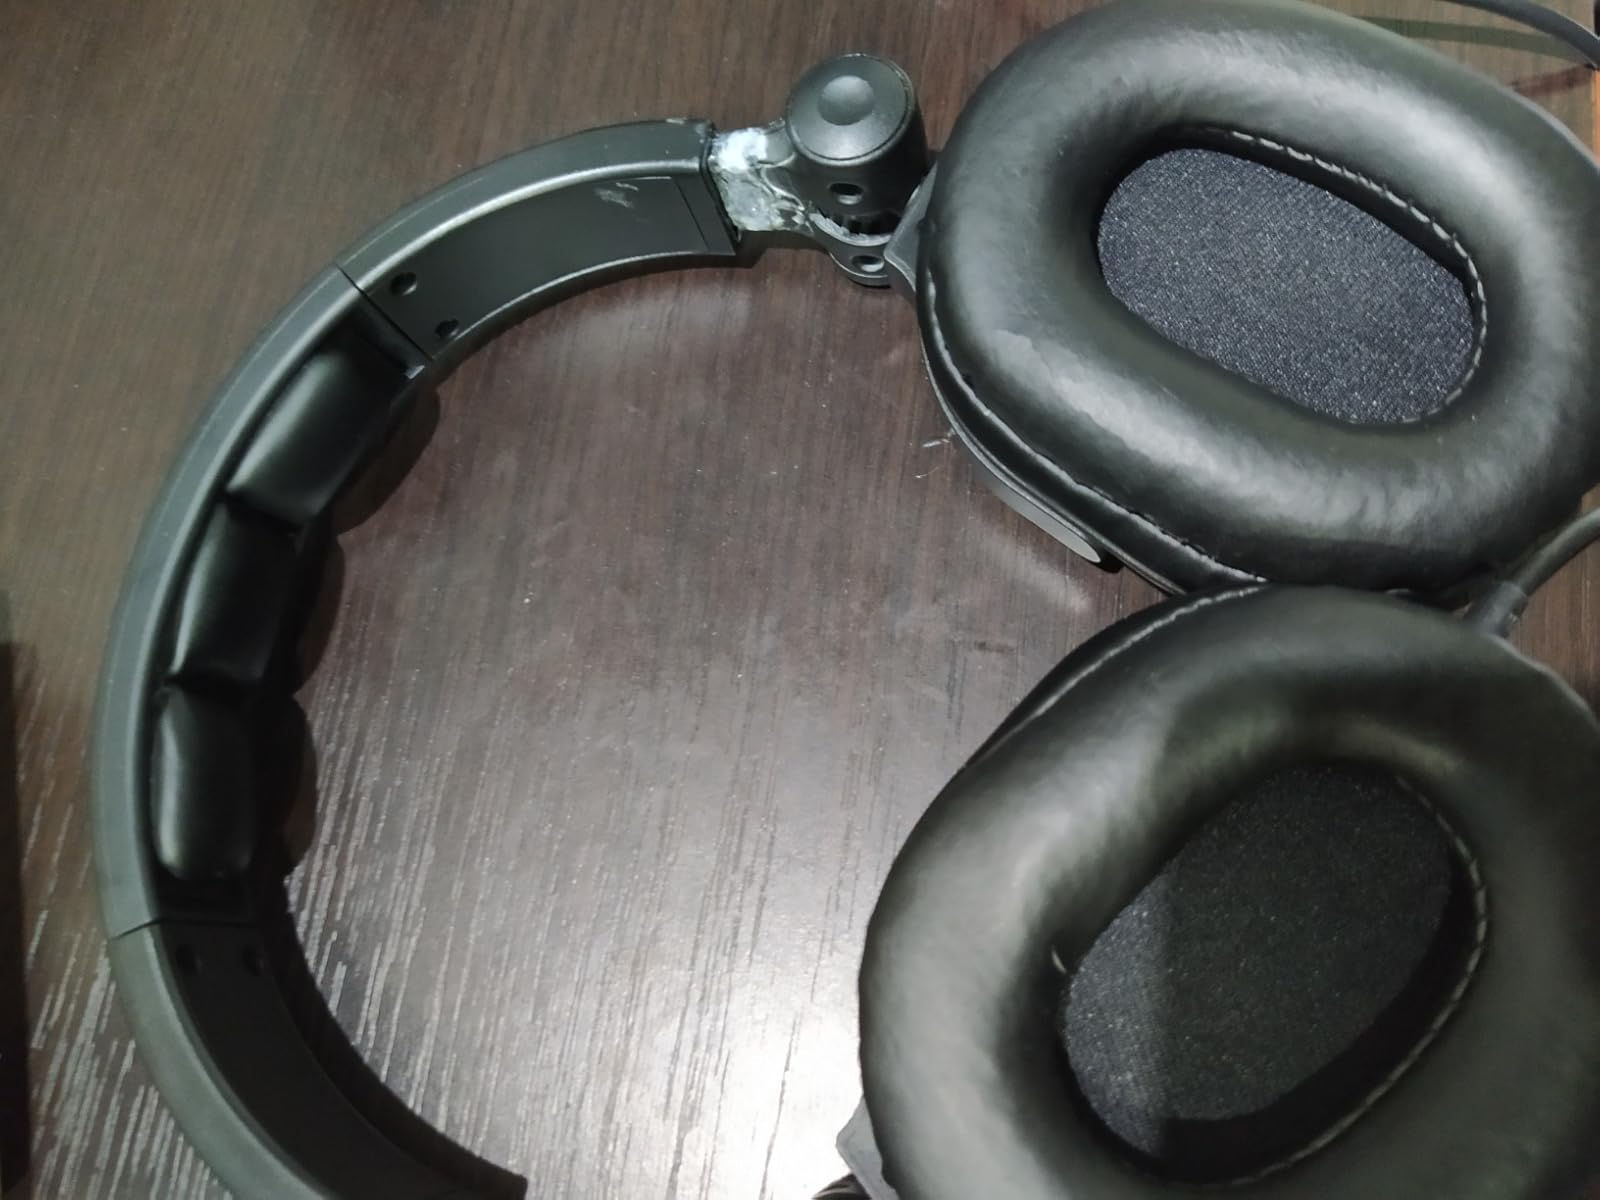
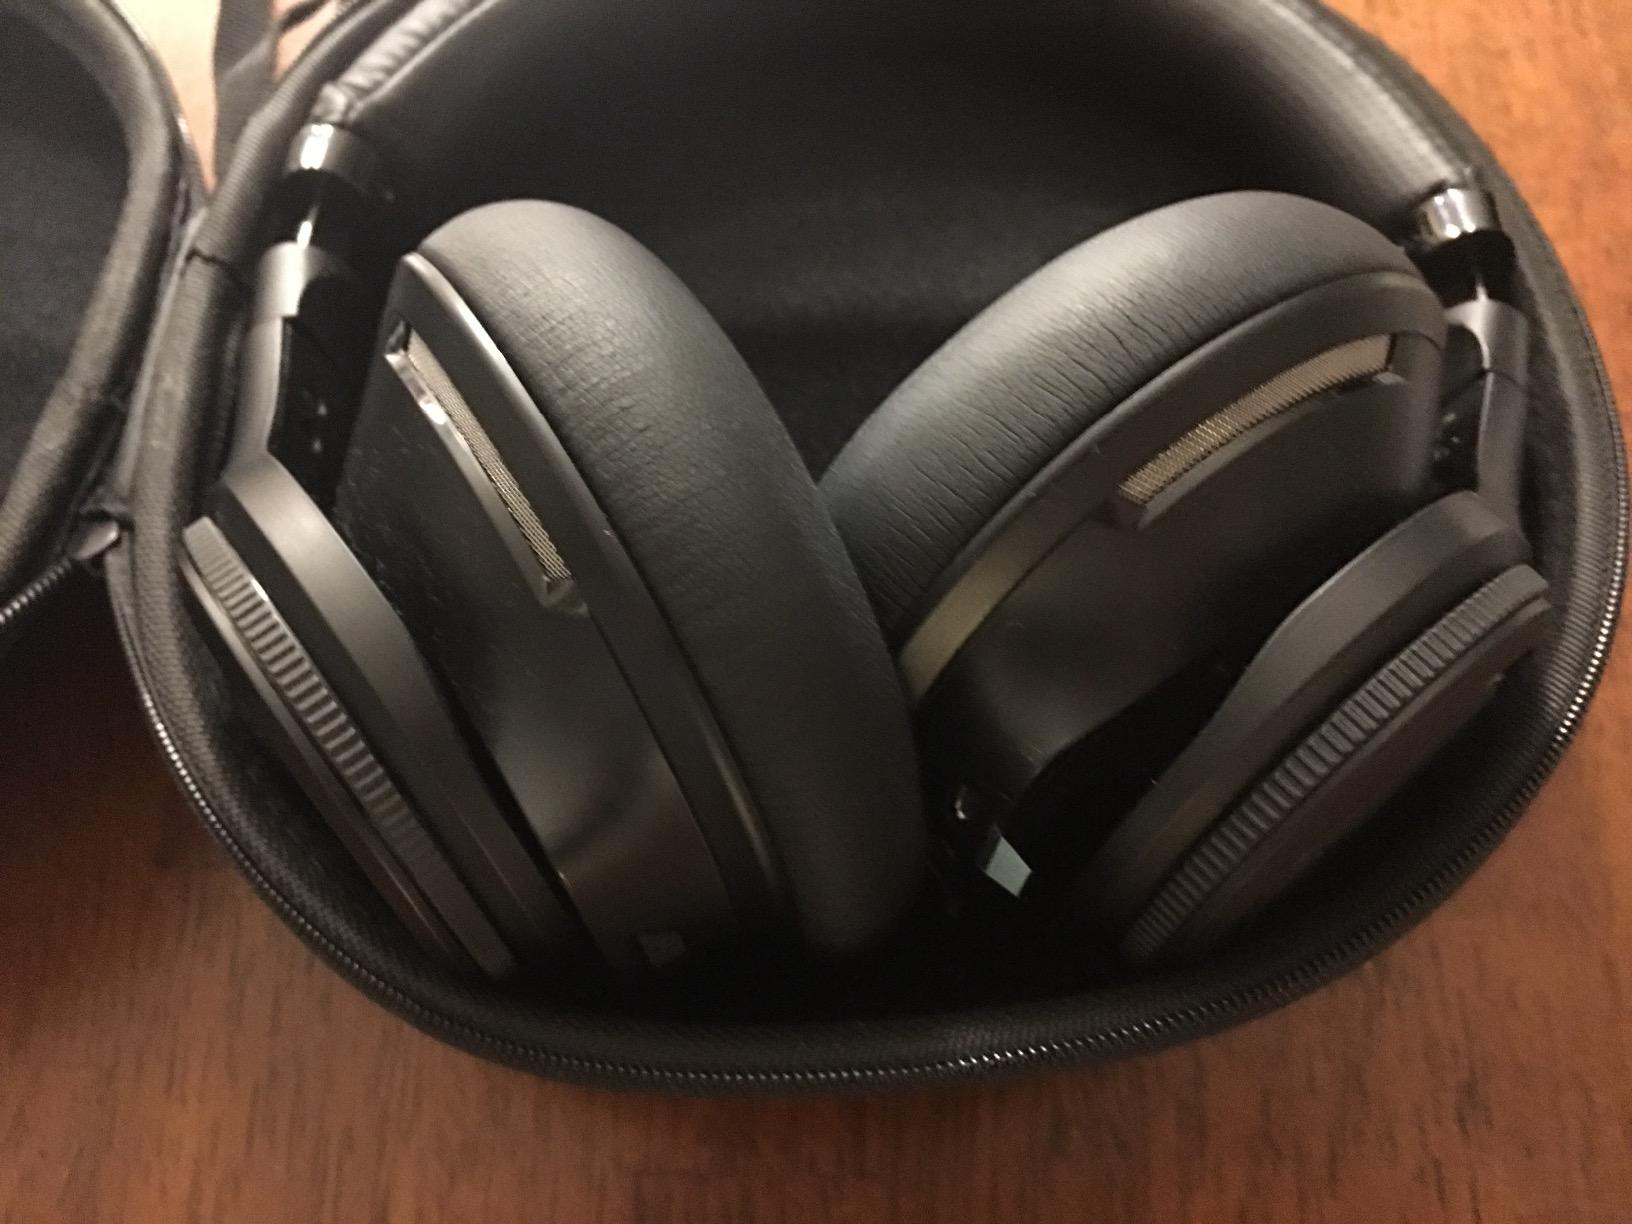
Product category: headphones
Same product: no